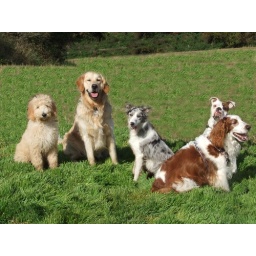
Dogs in green field cloned